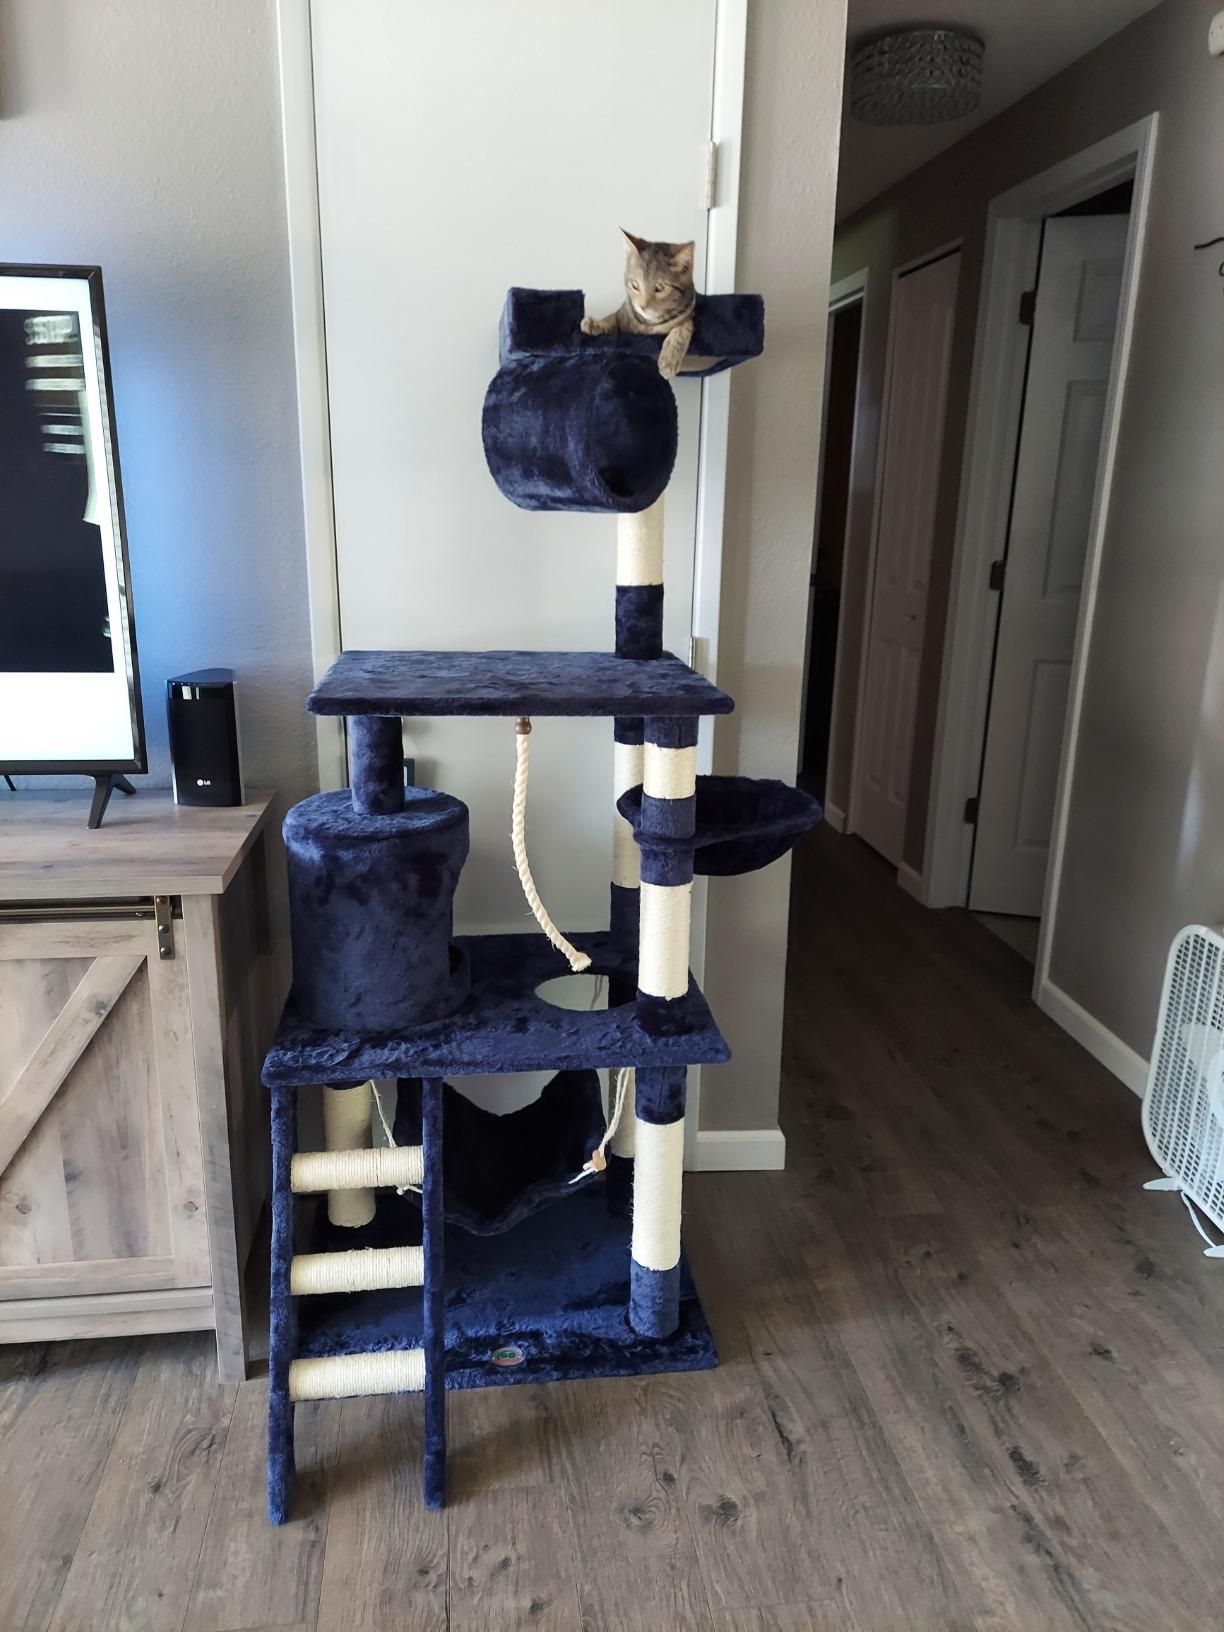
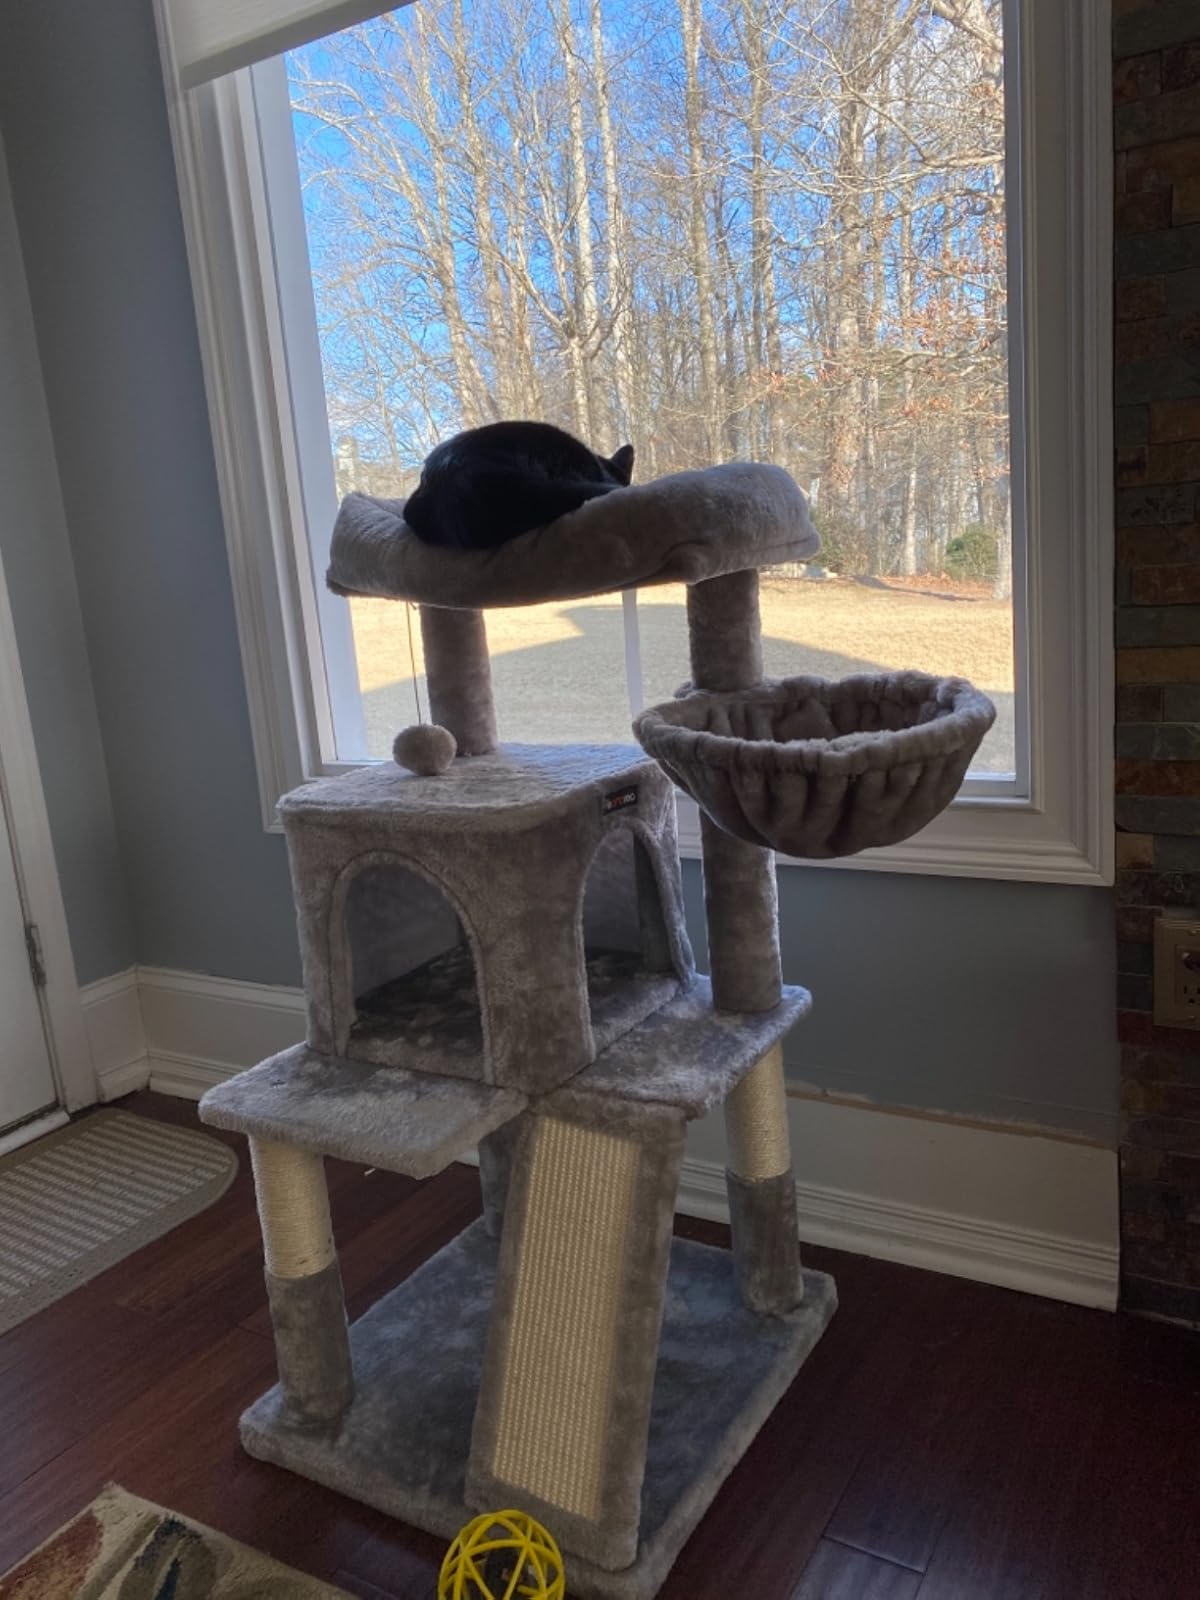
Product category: items_cat tree
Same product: no